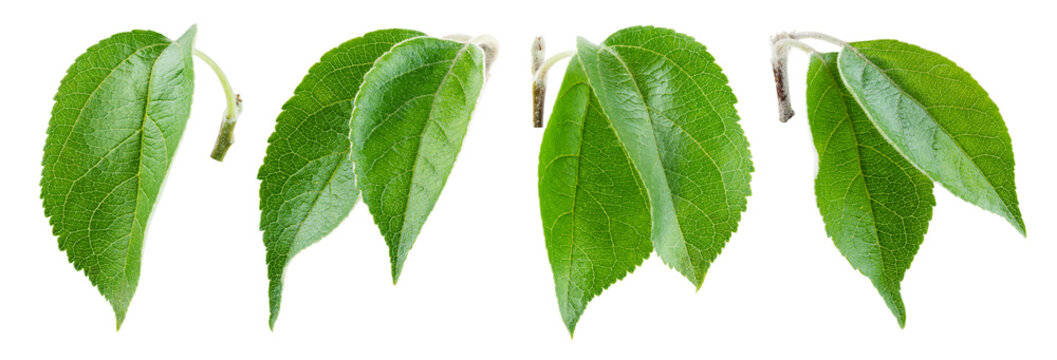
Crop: apple
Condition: healthy